Gjekë Marinaj

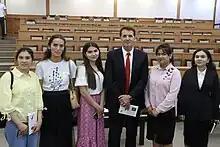
Gjekë Marinaj with students of Alisher Navo'i University of Uzbek language and literature

At the 2019 World Thinkers and Writers Peace Meet on Planetary Crisis and Human Liberation in Kolkata, India, the International Society for Intercultural Studies and Research honored Marinaj's quest for peace through literature, as well as his literary cultivation of universality and harmony.